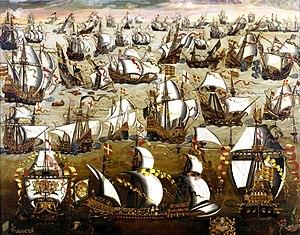
L'histoire du Portugal au sens strict ne commence qu'au XIIᵉ siècle avec la naissance des premiers états portugais : les comtés de Portucale et de Coimbra au temps d'Henri de Bourgogne, mais au sens large, elle comprend le passé de l'actuel territoire portugais et de l'Ouest de la péninsule Ibérique depuis la préhistoire. Si les fortes identités culturelles des Basques méridionaux, de la majeure partie des Catalans et des Galiciens ne les ont pas empêchés de rejoindre le royaume de Castille pour former l'Espagne moderne, le Sud-Ouest de la péninsule ibérique en revanche, a formé une autre unité politique, délimitée par la plus ancienne frontière d'Europe. La vocation maritime du pays portugais s'est affirmée malgré un littoral peu propice à la grande navigation et une situation géographique qui l'éloigne, encore aujourd'hui, des grands axes européens.
L'invention du bateau remonte à plusieurs milliers d'années, et correspond au besoin que l'homme a très tôt eu de pouvoir se déplacer sur l'eau, qu'il s'agisse de rivière ou de mer. Les bateaux ont accompagné l’homme dans son évolution. De la barque monoxyle du Mésolithique au puissant porte-avions nucléaire moderne, l'histoire des bateaux accompagne celle de l’Homme.
La Ragazzona est un navire de guerre de la République de Venise loué par Philippe II d'Espagne pour faire partie de l'Invincible Armada, qu'il envoie contre l'Angleterre. Il coule en 1588 avant d'arriver au port de La Corogne en raison d'une tempête et de multiples avaries.
L'histoire de l'Espagne, pays du sud-ouest de l'Europe qui occupe la plus grande partie de la péninsule Ibérique, se caractérise par plusieurs périodes et événements marquants : depuis la période ibérique en passant par l'époque romaine, la période wisigoth, la conquête musulmane, la reconquête puis le Siècle d'or, à l'expansion coloniale dont elle fut la plus ancienne puissance européenne avec le Portugal. Le pays s'est enrichi du XVᵉ siècle au XVIIIᵉ siècle, mais a décliné avec la perte de ses colonies tout au long du XIXᵉ siècle ; après la transition démocratique espagnole, l'expansion économique des dernières années, en passant par les guerres civiles et le franquisme. L'Espagne devient membre de l'Organisation du traité de l'Atlantique nord en 1982 et de l'Union européenne en 1986.
Thomas Hobbes est un philosophe anglais. Son œuvre majeure, Léviathan, eut une influence considérable sur la philosophie politique moderne, par sa conceptualisation de l'état de nature et du contrat social, conceptualisation qui fonde les bases de la souveraineté. Quoique souvent accusé de conservatisme excessif, ayant inspiré des auteurs comme Maistre et Schmitt, le Léviathan eut aussi une influence considérable sur l'émergence du libéralisme et de la pensée économique libérale du XXᵉ siècle, et sur l'étude des relations internationales et de son courant rationaliste dominant : le réalisme.
Les relations économiques entre l'Amérique espagnole et l'Europe à l'époque moderne.
L’Invincible Armada est, en 1588, le nom de la flotte d'invasion armée espagnole à destination de l'Angleterre. Elle est affrétée par le très-catholique Philippe II d’Espagne, et est destinée à emporter des soldats, munitions et vivres à travers la Manche. Sa mission est la conquête de l'Angleterre protestante d’Élisabeth Iʳᵉ, menace permanente pour la souveraineté espagnole sur ses territoires des Pays-Bas. Initialement, la mission visait à établir Marie Stuart sur le trône d'Angleterre et la rétablir sur celui d'Écosse, mais son exécution le 8 février 1587 modifia les objectifs de la flotte d'invasion.